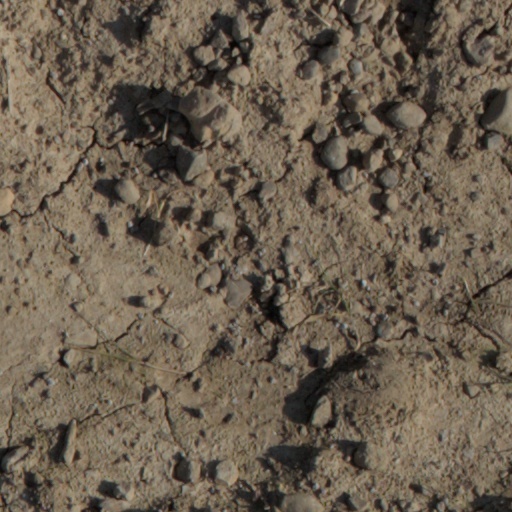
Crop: wheat